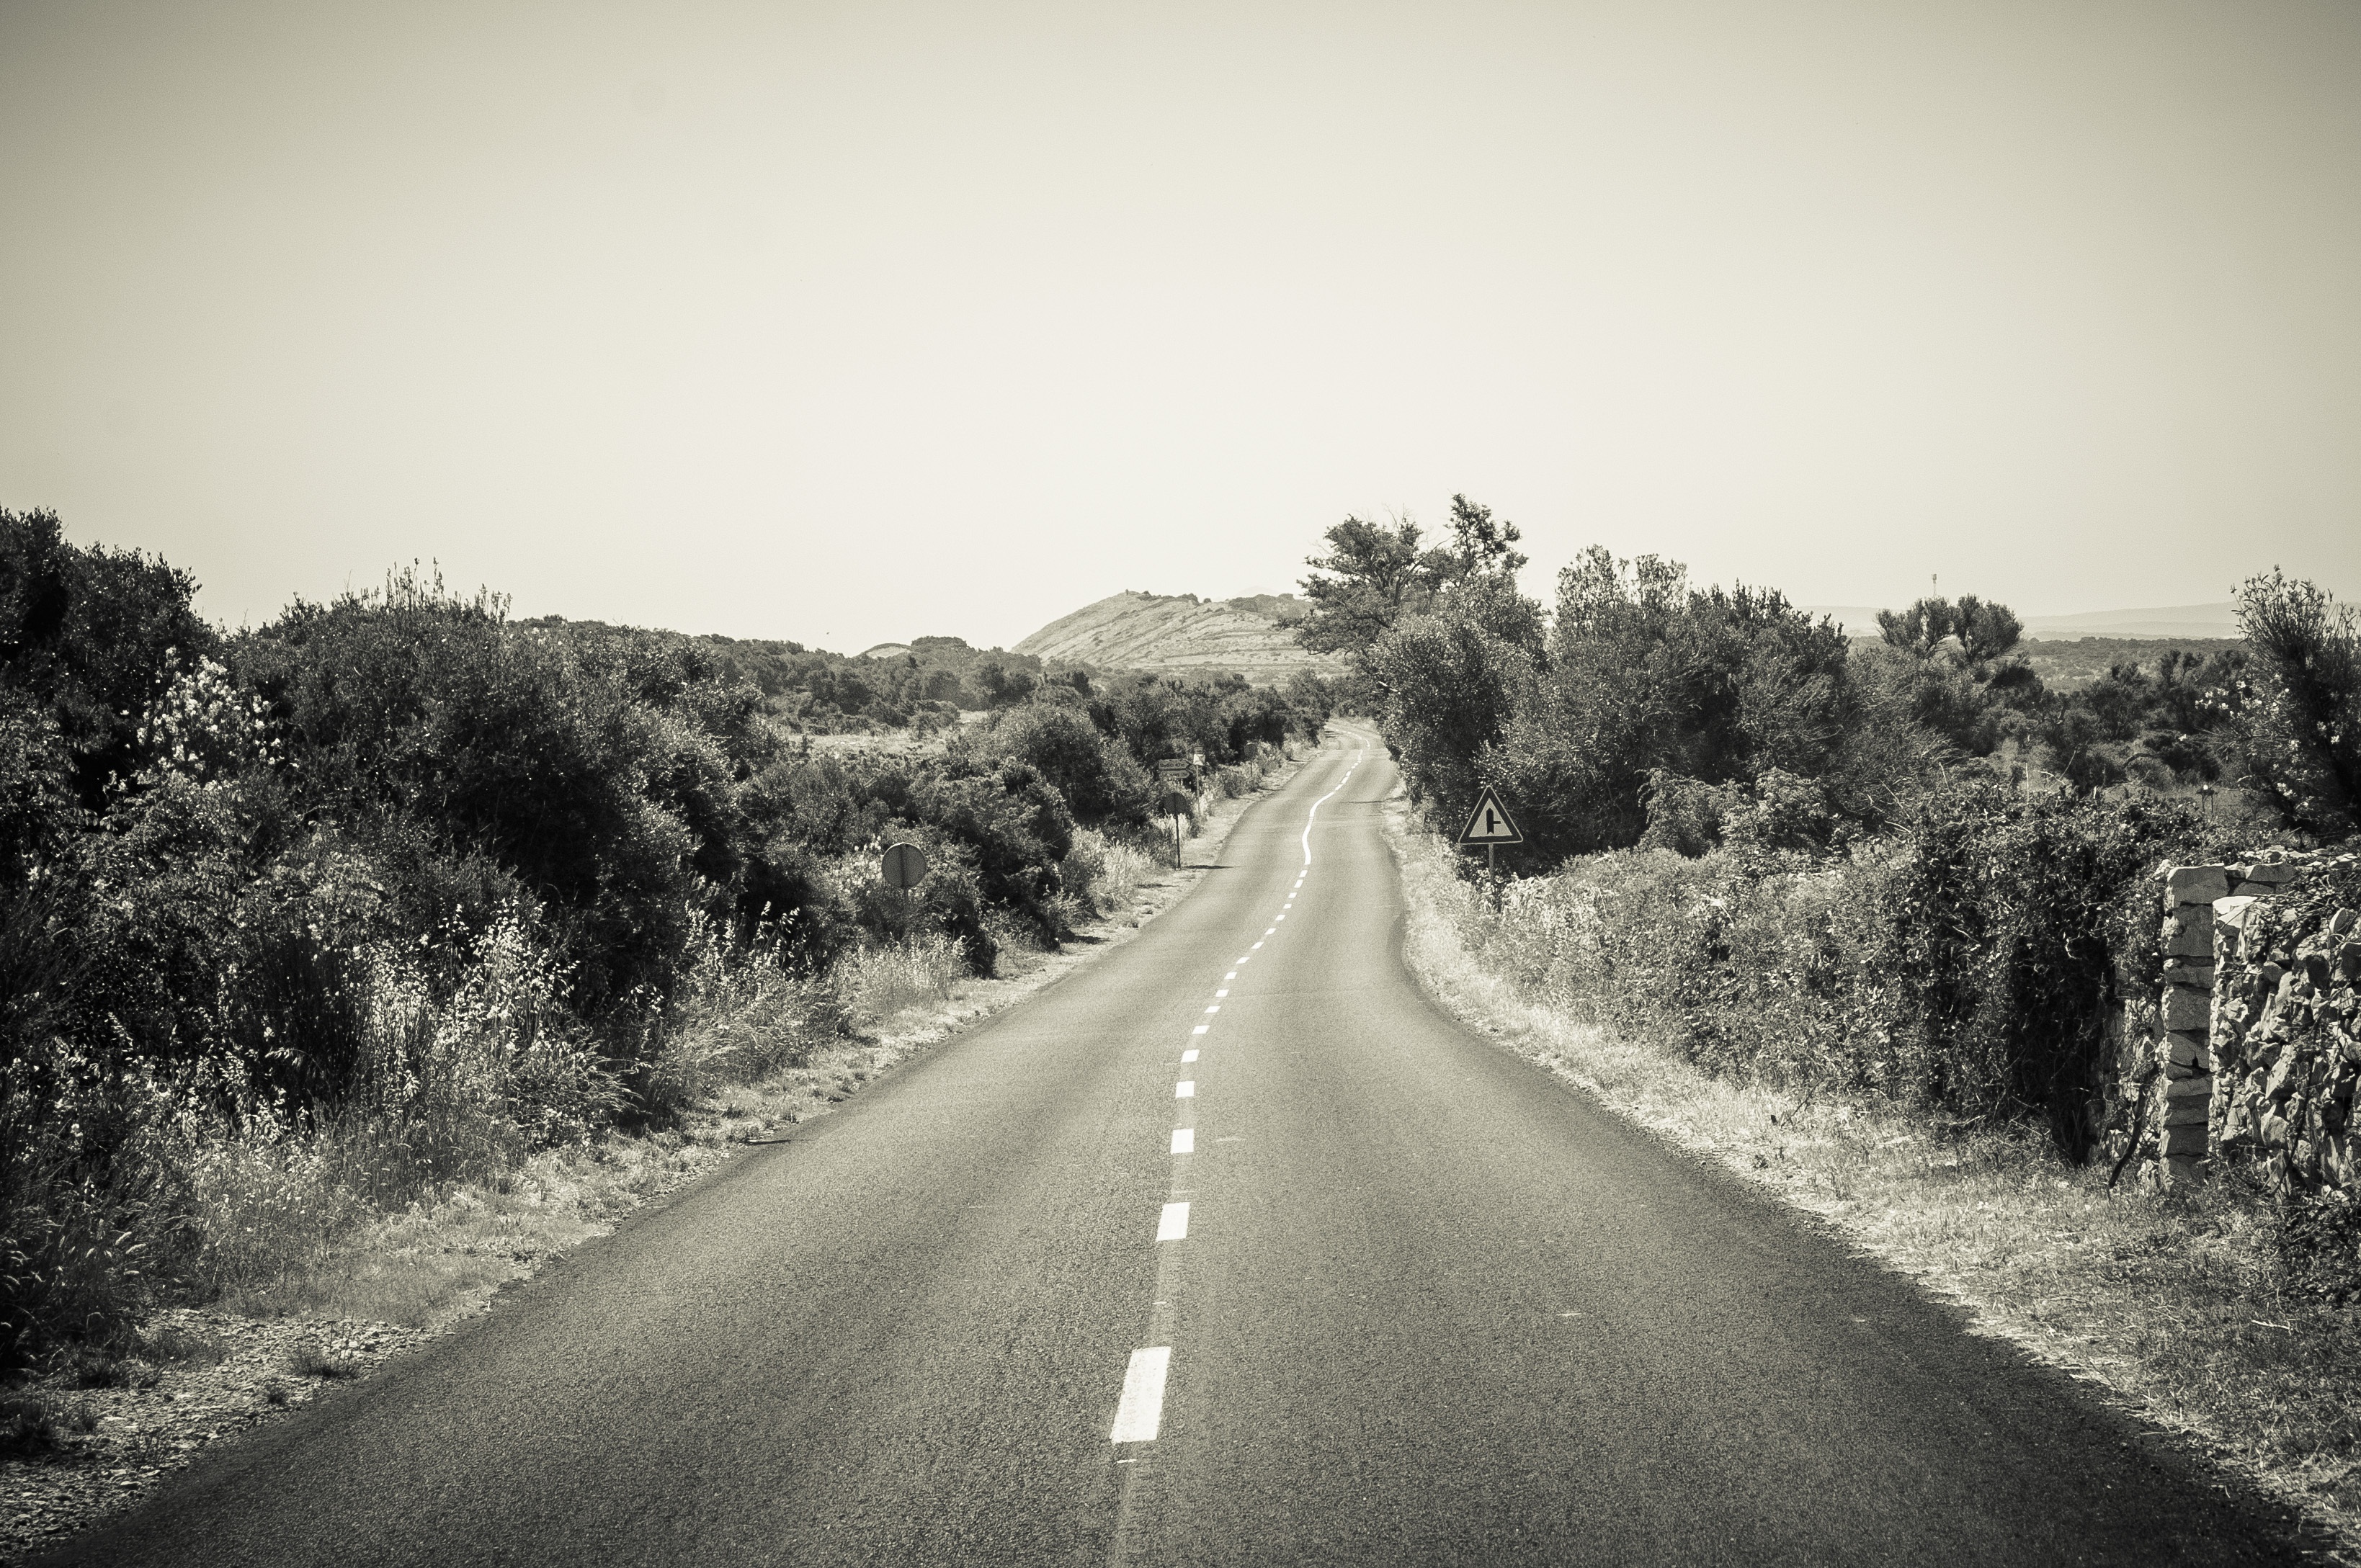
landscape, tree, nature, winter, black and white, road, mist, white, ground, morning, wall, asphalt, monochrome, concrete, stones, infrastructure, away, stone art, rural area, long gone, monochrome photography, atmospheric phenomenon